Christianization of Bulgaria

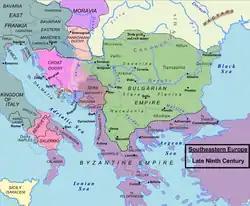
Bulgaria under rule of Boris I

When Khan Boris began his reign in 852, the international situation in Southeast Europe was characterized by a race for influence in the region, both cultural and political. The conflict with the Byzantine Empire for domination over the Slavic tribes in modern-day Macedonia and Thrace was still far from being resolved. In the middle Danube region, Bulgaria's interests crossed with those of the emerging kingdom of the East Franks and the principality of Great Moravia. It was about that period when Croatia emerged on the international scene, carrying its own ambitions and demands for territories in the region.